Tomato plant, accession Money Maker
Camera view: tilt-top (135 deg); turntable rotation: 120 degrees
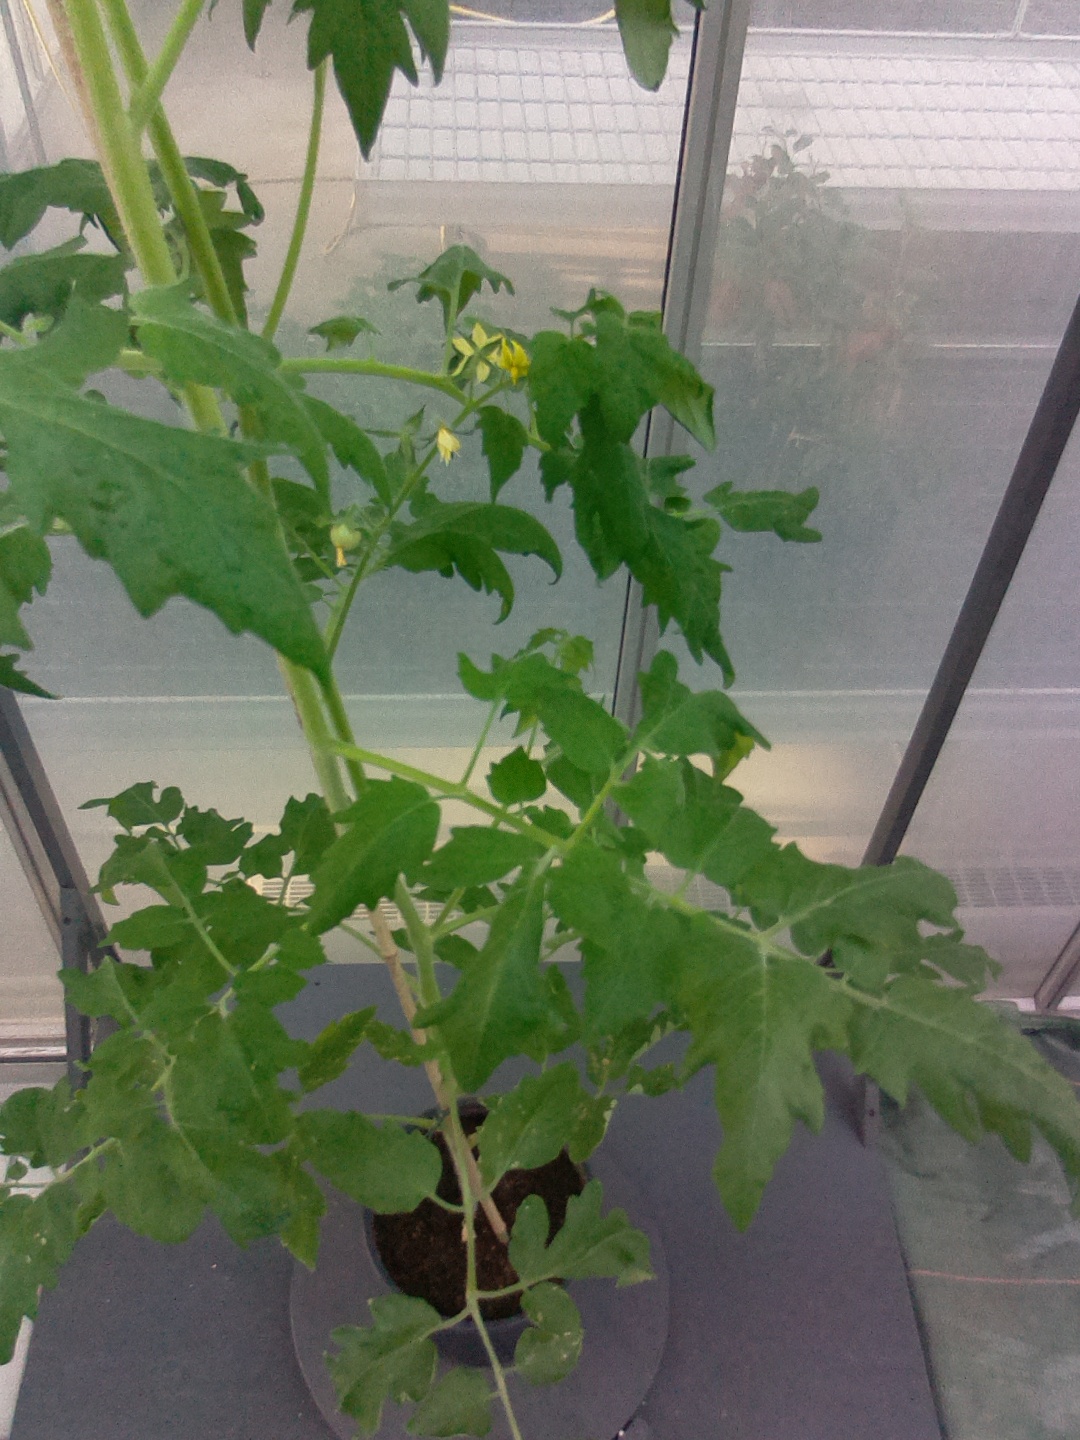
BBCH growth stage 70: Fruits at the main stem or branches visibles